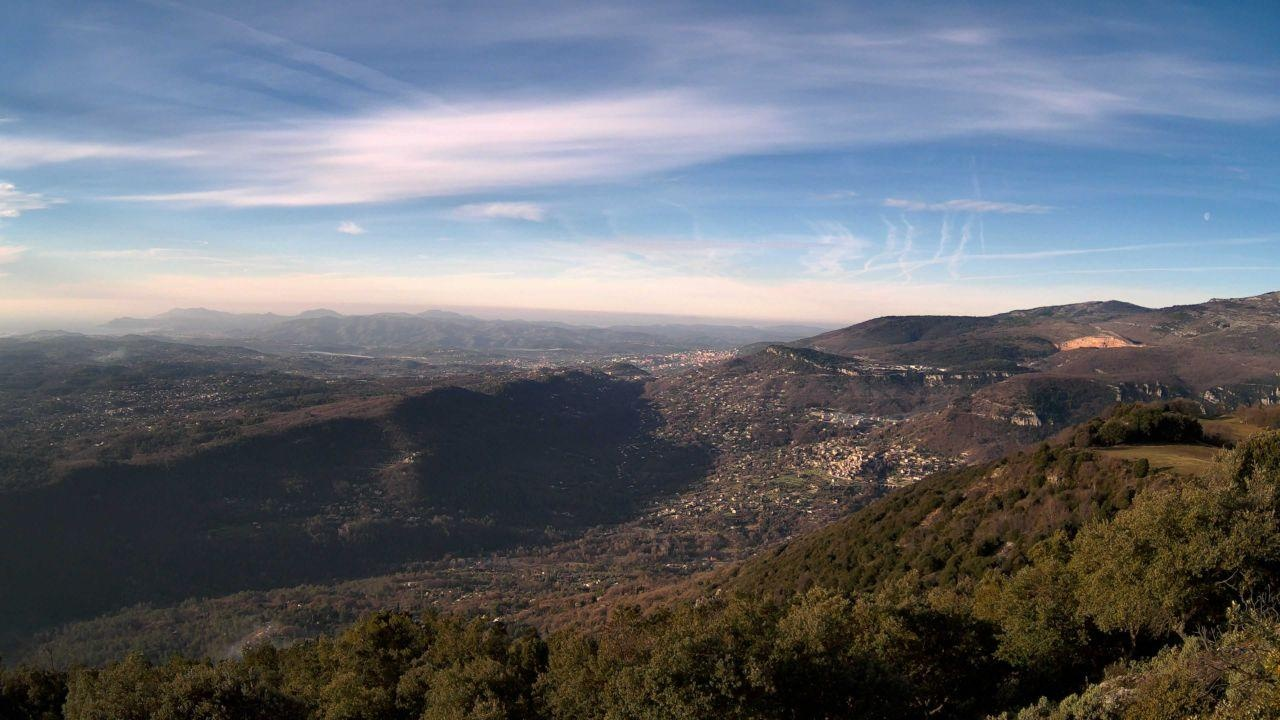
Fire: no
Smoke: no